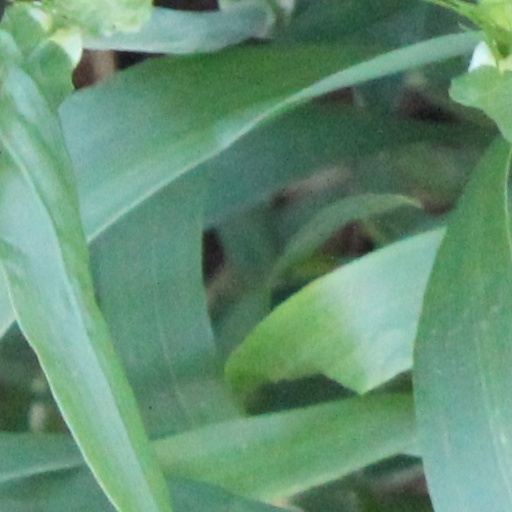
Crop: wheat